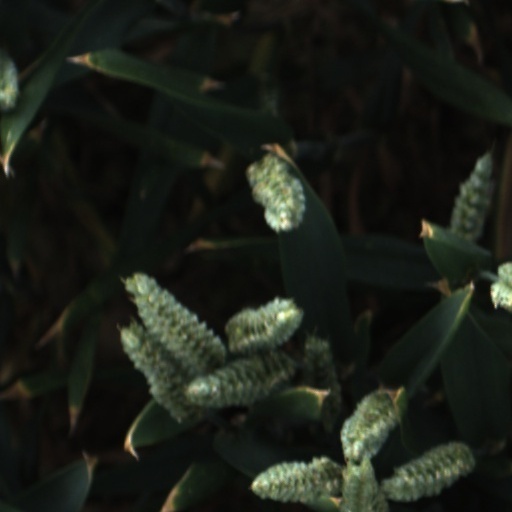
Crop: wheat